Ecstasy (film)

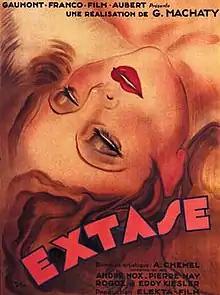
French theatrical release poster

Ecstasy is a 1933 Czech erotic romantic drama film directed by Gustav Machatý and starring Hedy Lamarr (then Hedy Kiesler), Aribert Mog, and Zvonimir Rogoz. Machatý won the award for Best Director for this film at the 1934 Venice Film Festival.